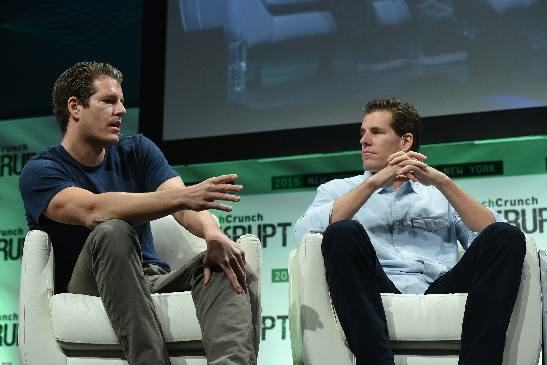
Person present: Yes